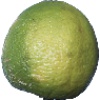
Label: Limes 1